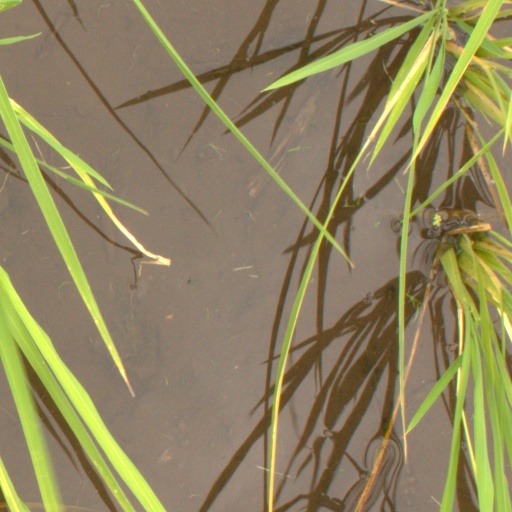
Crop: rice